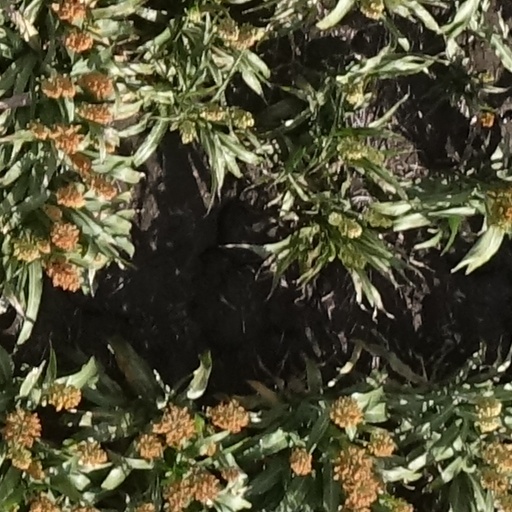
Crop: sorghum